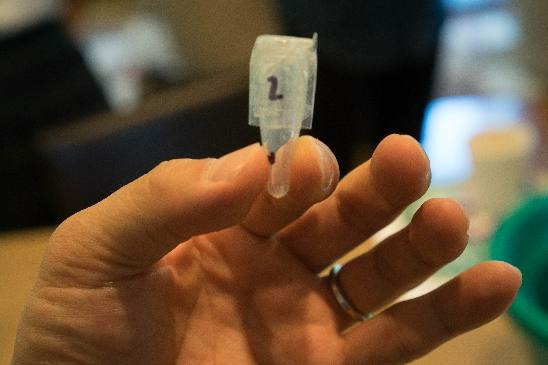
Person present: Yes